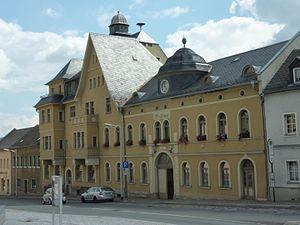
Netzschkau est une ville de Saxe, située dans l'arrondissement du Vogtland, dans le district de Chemnitz.